Boeotian helmet

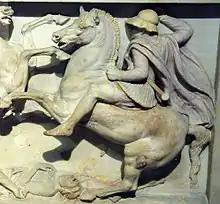
Thessalian cavalryman from the Alexander Sarcophagus wearing a Boeotian helmet.

The Boeotian helmet was a type of combat helmet used in Ancient Greece and Greek-influenced regions during the classical and Hellenistic periods, as well as in Ancient Rome; it possibly originated in the Greek region of Boeotia.